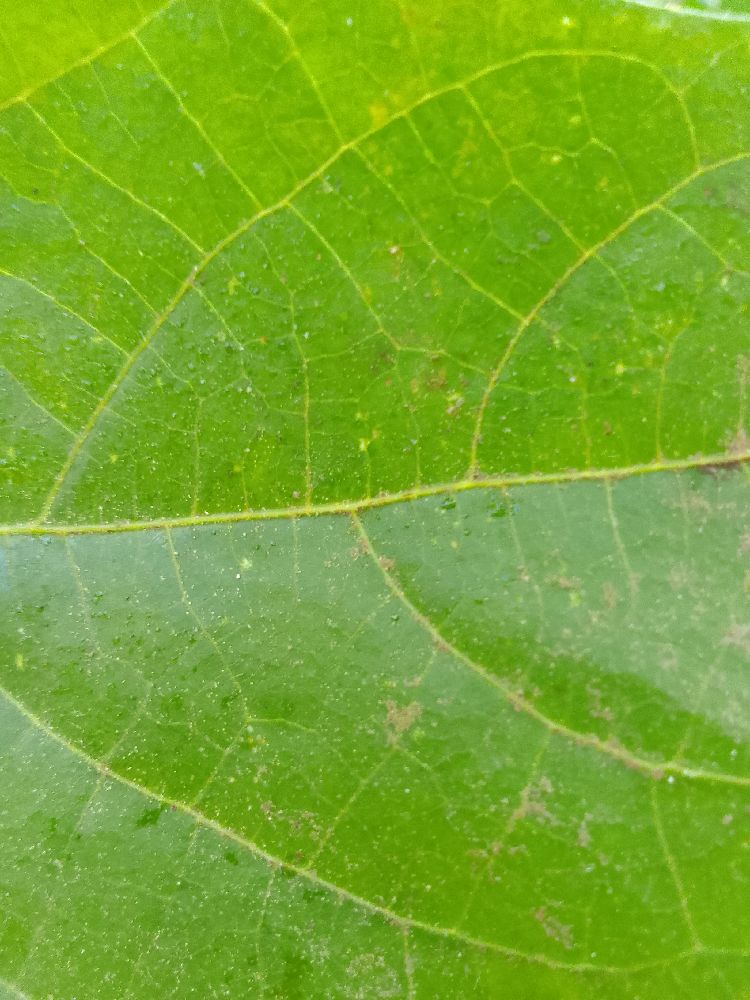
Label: healthy